Power Macintosh

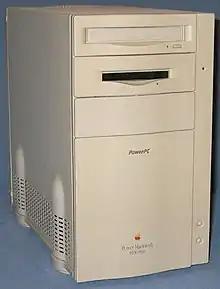
Front view of a Power Macintosh 8100/80AV, the most powerful first-generation Power Macintosh

The original plan was to release the first Power Macintosh machine on January 24, 1994, exactly ten years after the release of the first Macintosh. Ian Diery, who was EVP and general manager of the Personal Computer Division at the time, moved the release date back to March 14 in order to give manufacturing enough time to build enough machines to fill the sales channels and to ensure that the Macintosh Processor Upgrade Card would be available at the same time. This was a departure from prior practice at Apple; they had typically released upgrade packages months after the introduction of new Macintoshes.